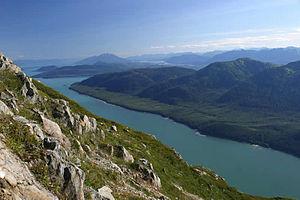
Le détroit de Gastineau est un détroit situé en Alaska, au sud-est de la ville de Juneau, capitale de l'État d'Alaska. Il s'étend sur environ 25 km de long, mais seuls 15 km sont navigables pour les gros bateaux.